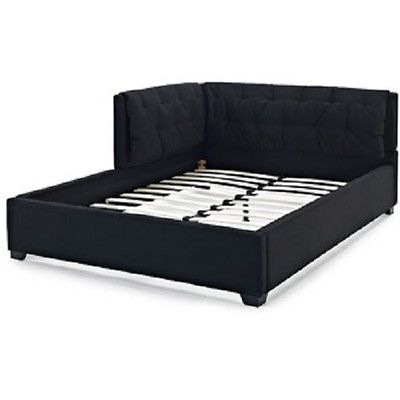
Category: sofa